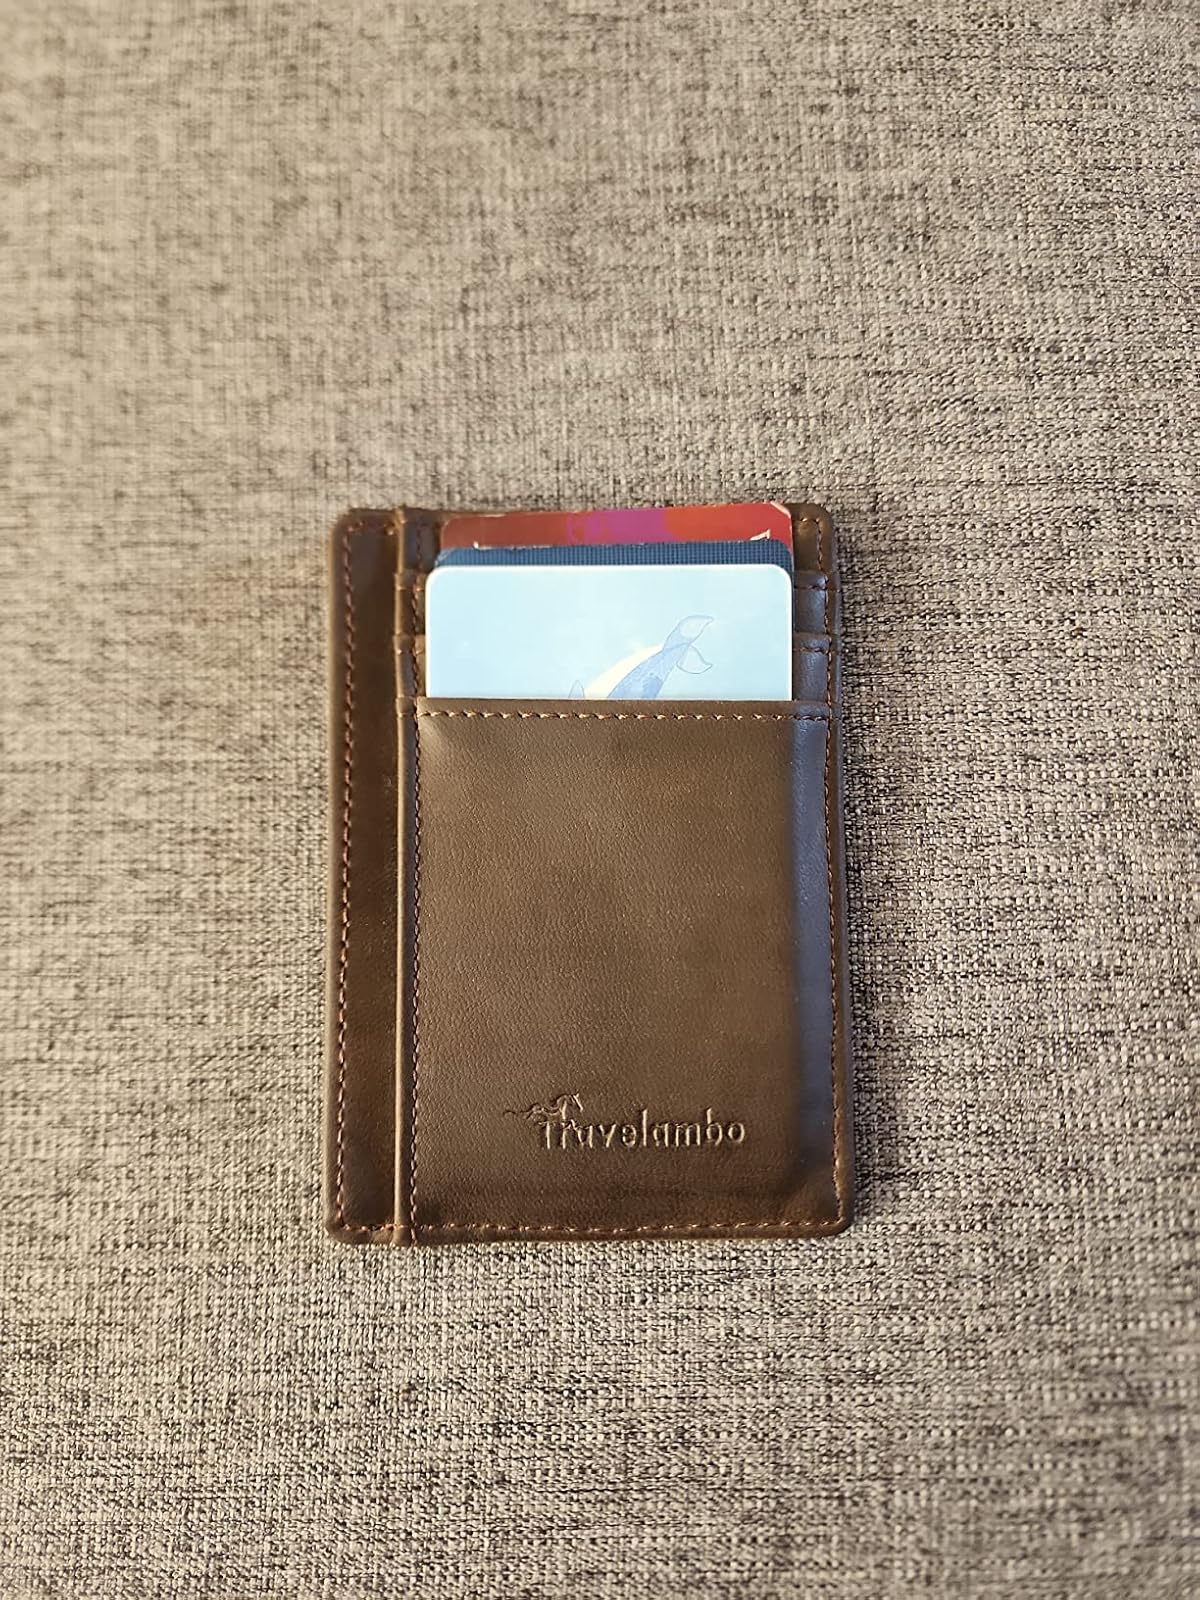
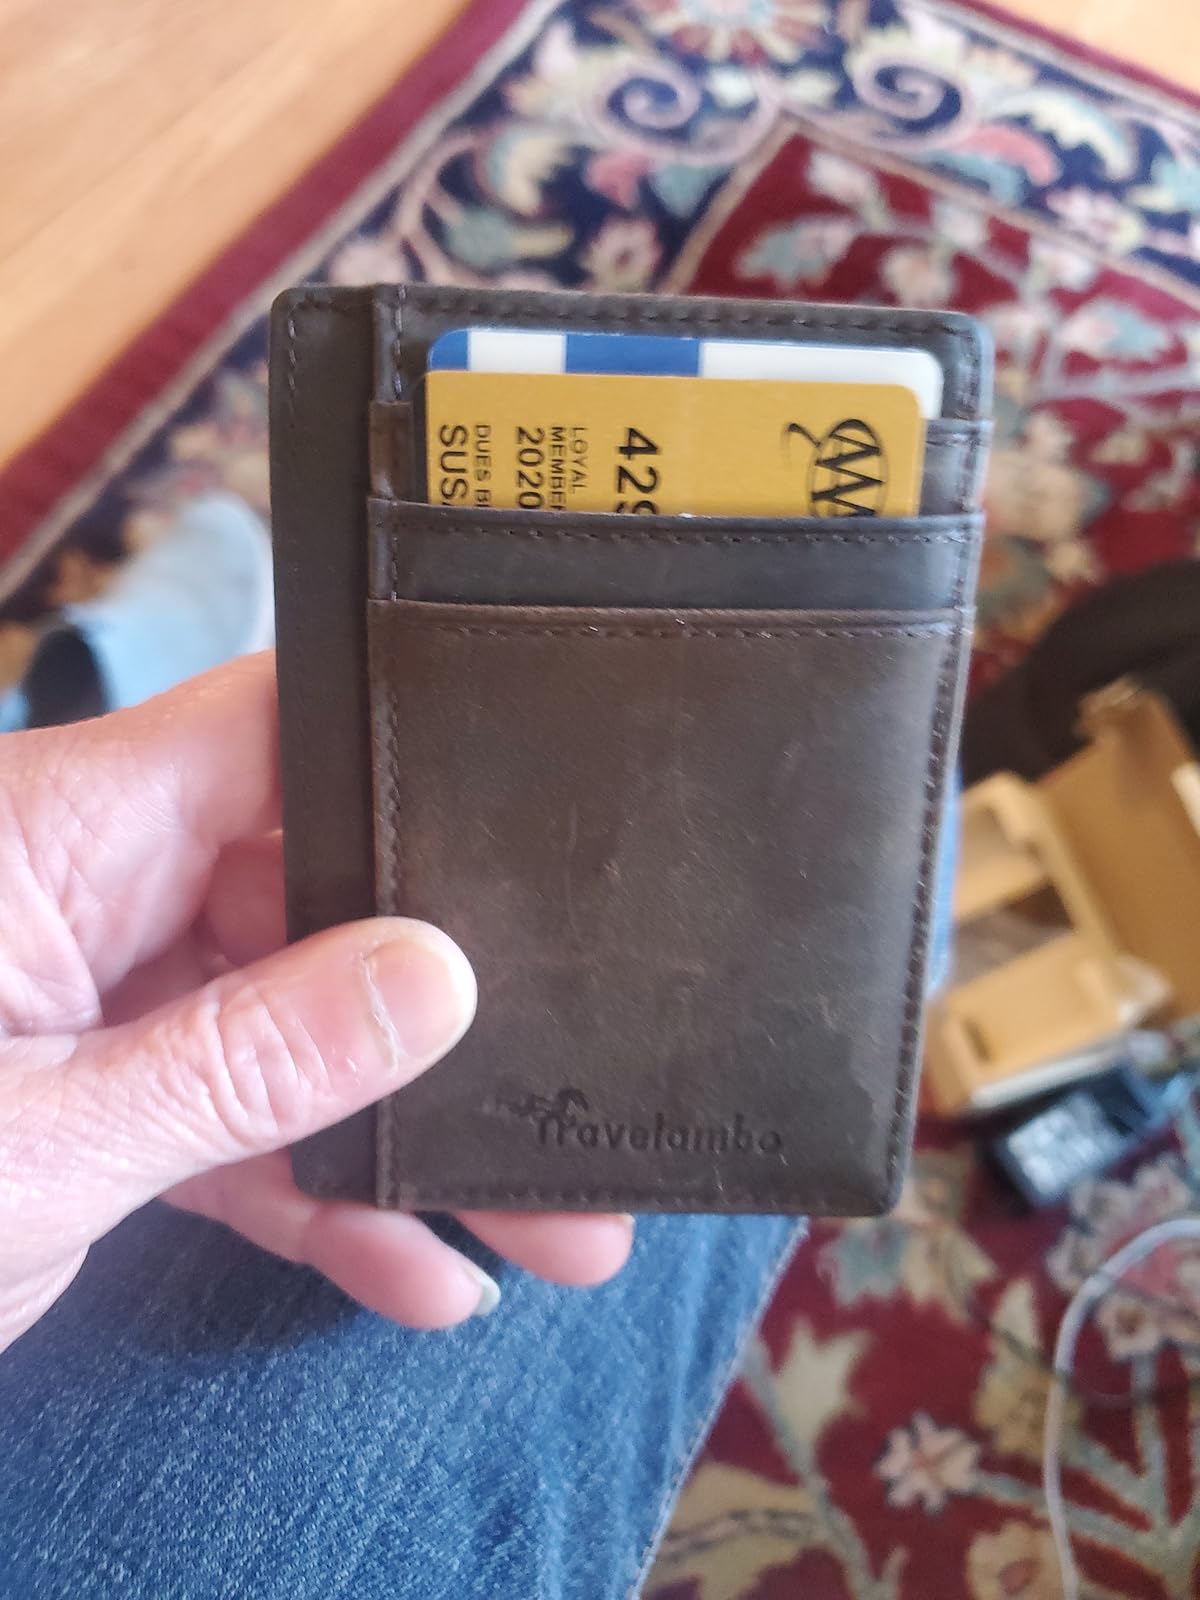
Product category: accessories_wallet
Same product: yes